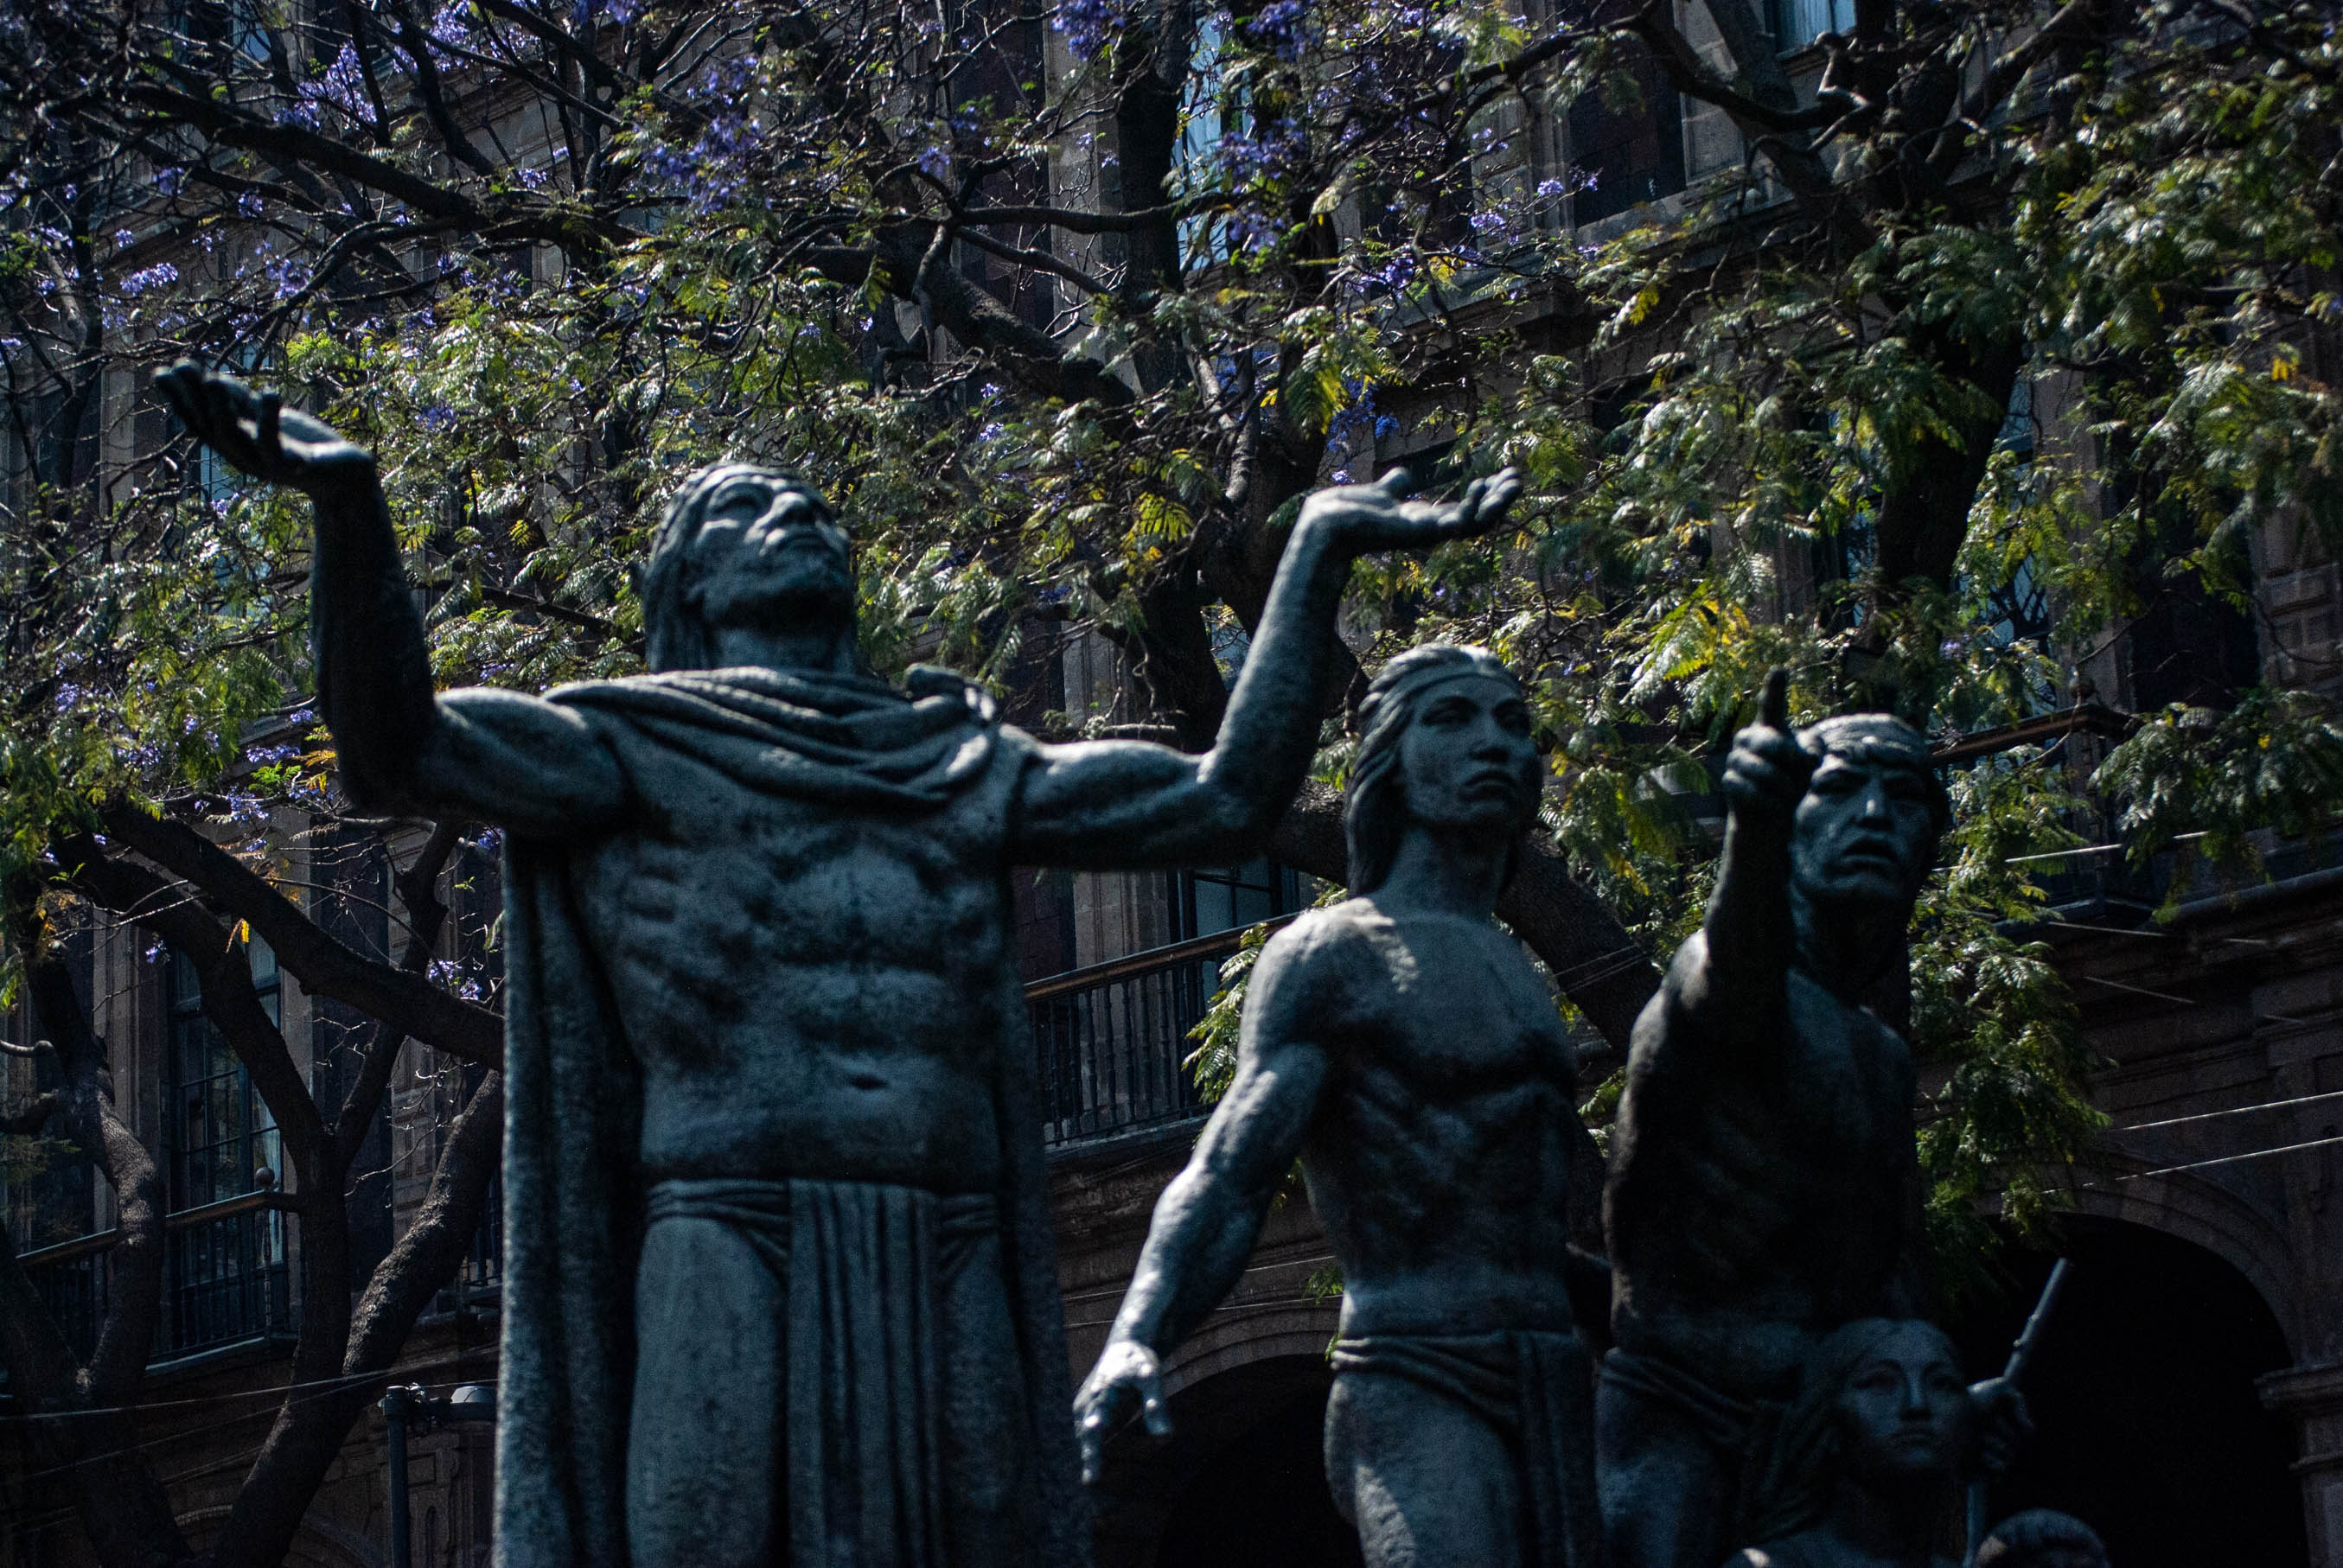
natural, statue, sculpture, temple, tree, art, woody plant, monument, landmark, trunk, leisure, metal, classical sculpture, grass, forest, bronze sculpture, city, visual arts, darkness, mythology, memorial, garden, history, fictional character, tourism, stone carving, woodland, carving, historic site, ancient history, artwork, national historic landmark, jungle, bronze